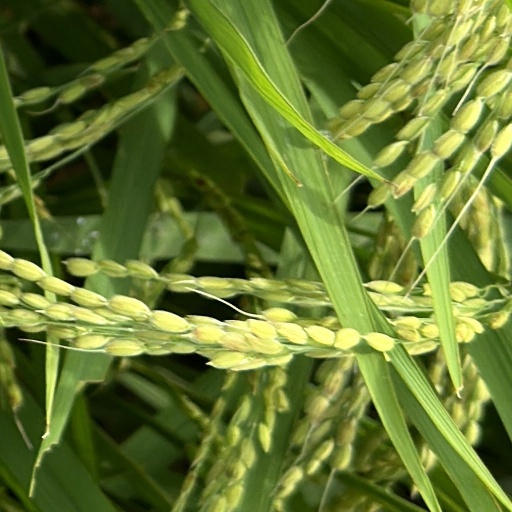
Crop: rice